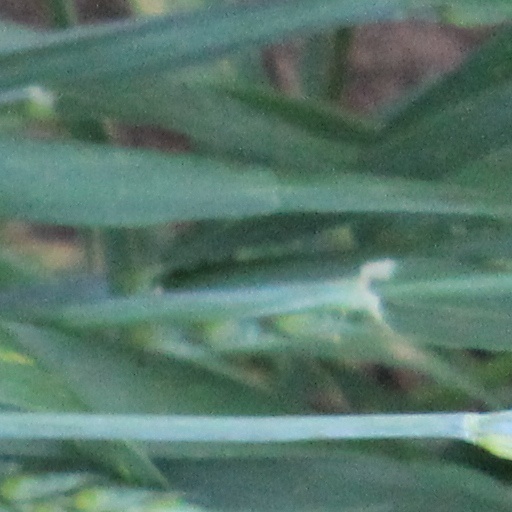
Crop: wheat